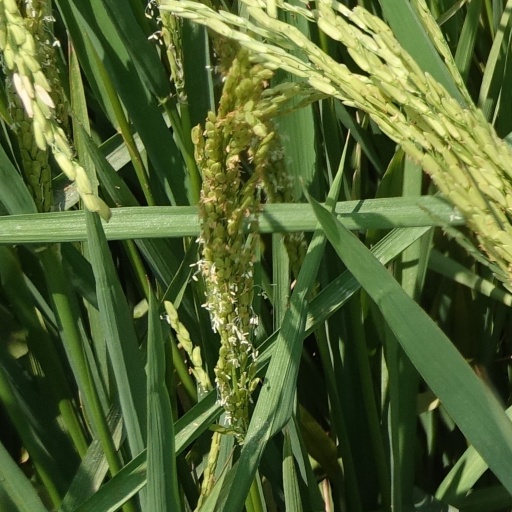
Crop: rice